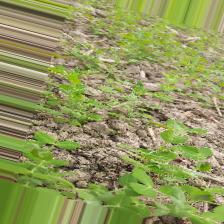
Label: Powdery Mildew